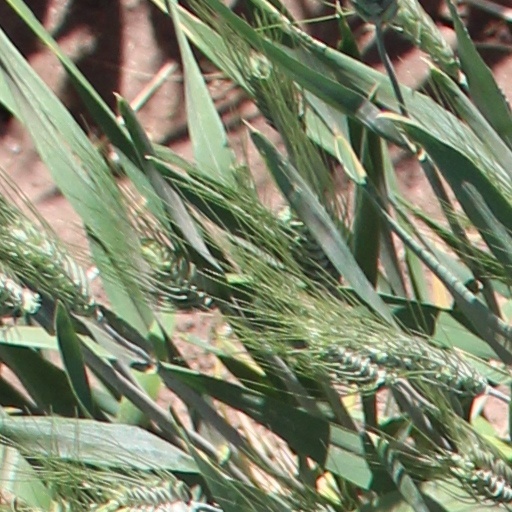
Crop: wheat